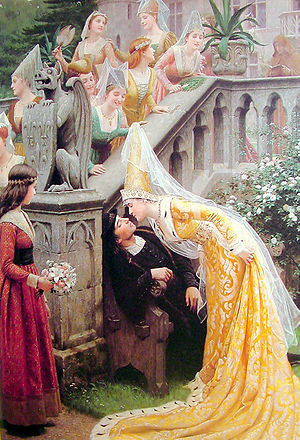
Edmund Leighton / Værker
Alain Chartier
Edmund Blair Leighton var en engelsk maler i den historiske genre, der var specialiseret i regency- og middelaldermotiver.